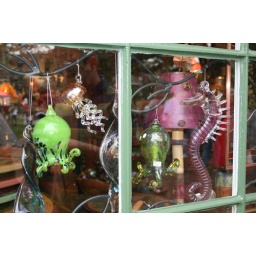
Under the sea creatures blown glass in window